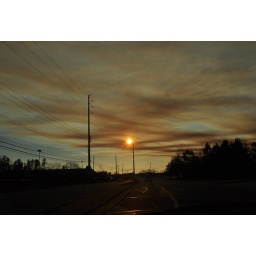
Driving home the clouds looked like they were absorbing the smog of the city as they were brown in color....sad really.